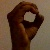
The image shows a hand gesture representing the letter 'O' in Indian Sign Language.